Kevin O'Hare

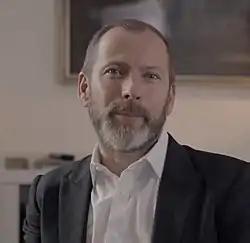
O'Hare in 2016

O’Hare was born in Kingston upon Hull to Northern Irish parents, Michael and Vera. He trained locally alongside elder siblings Anne and Michael while attending St Charles's RC Primary School and St Thomas More RC School in Hull.